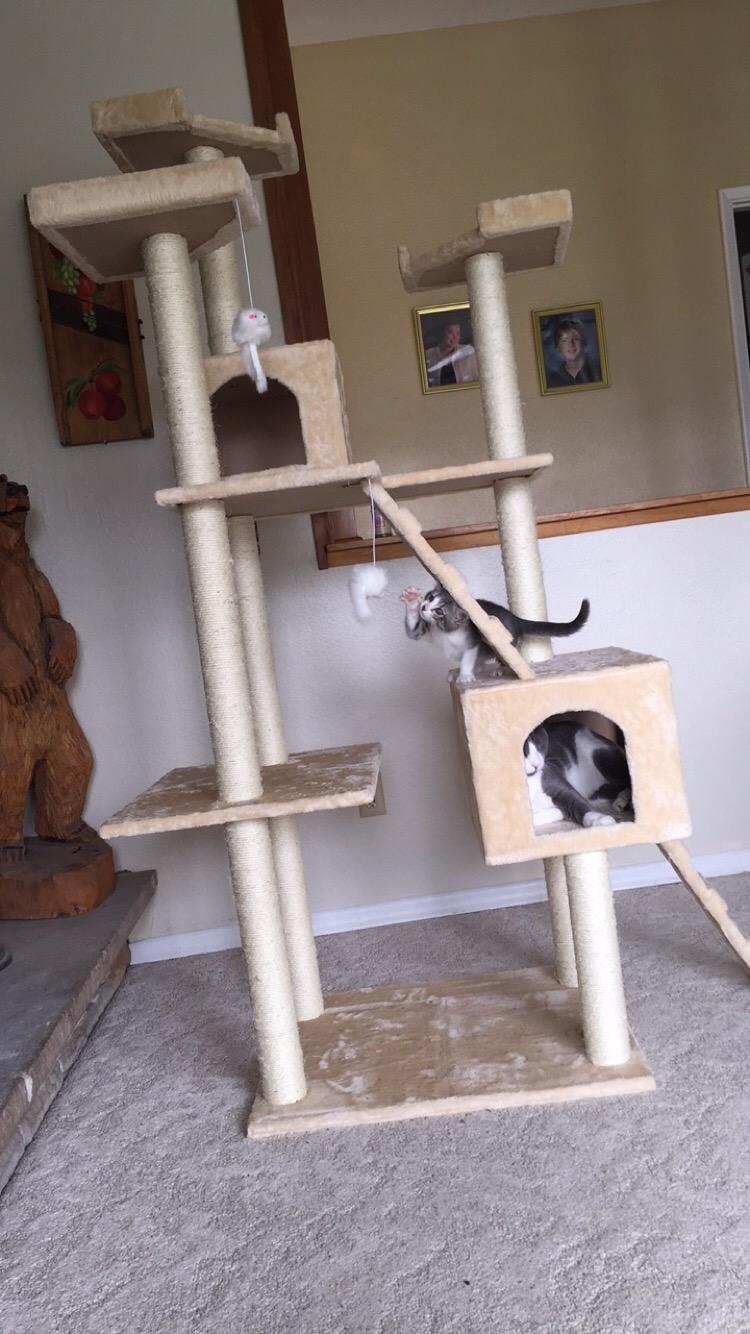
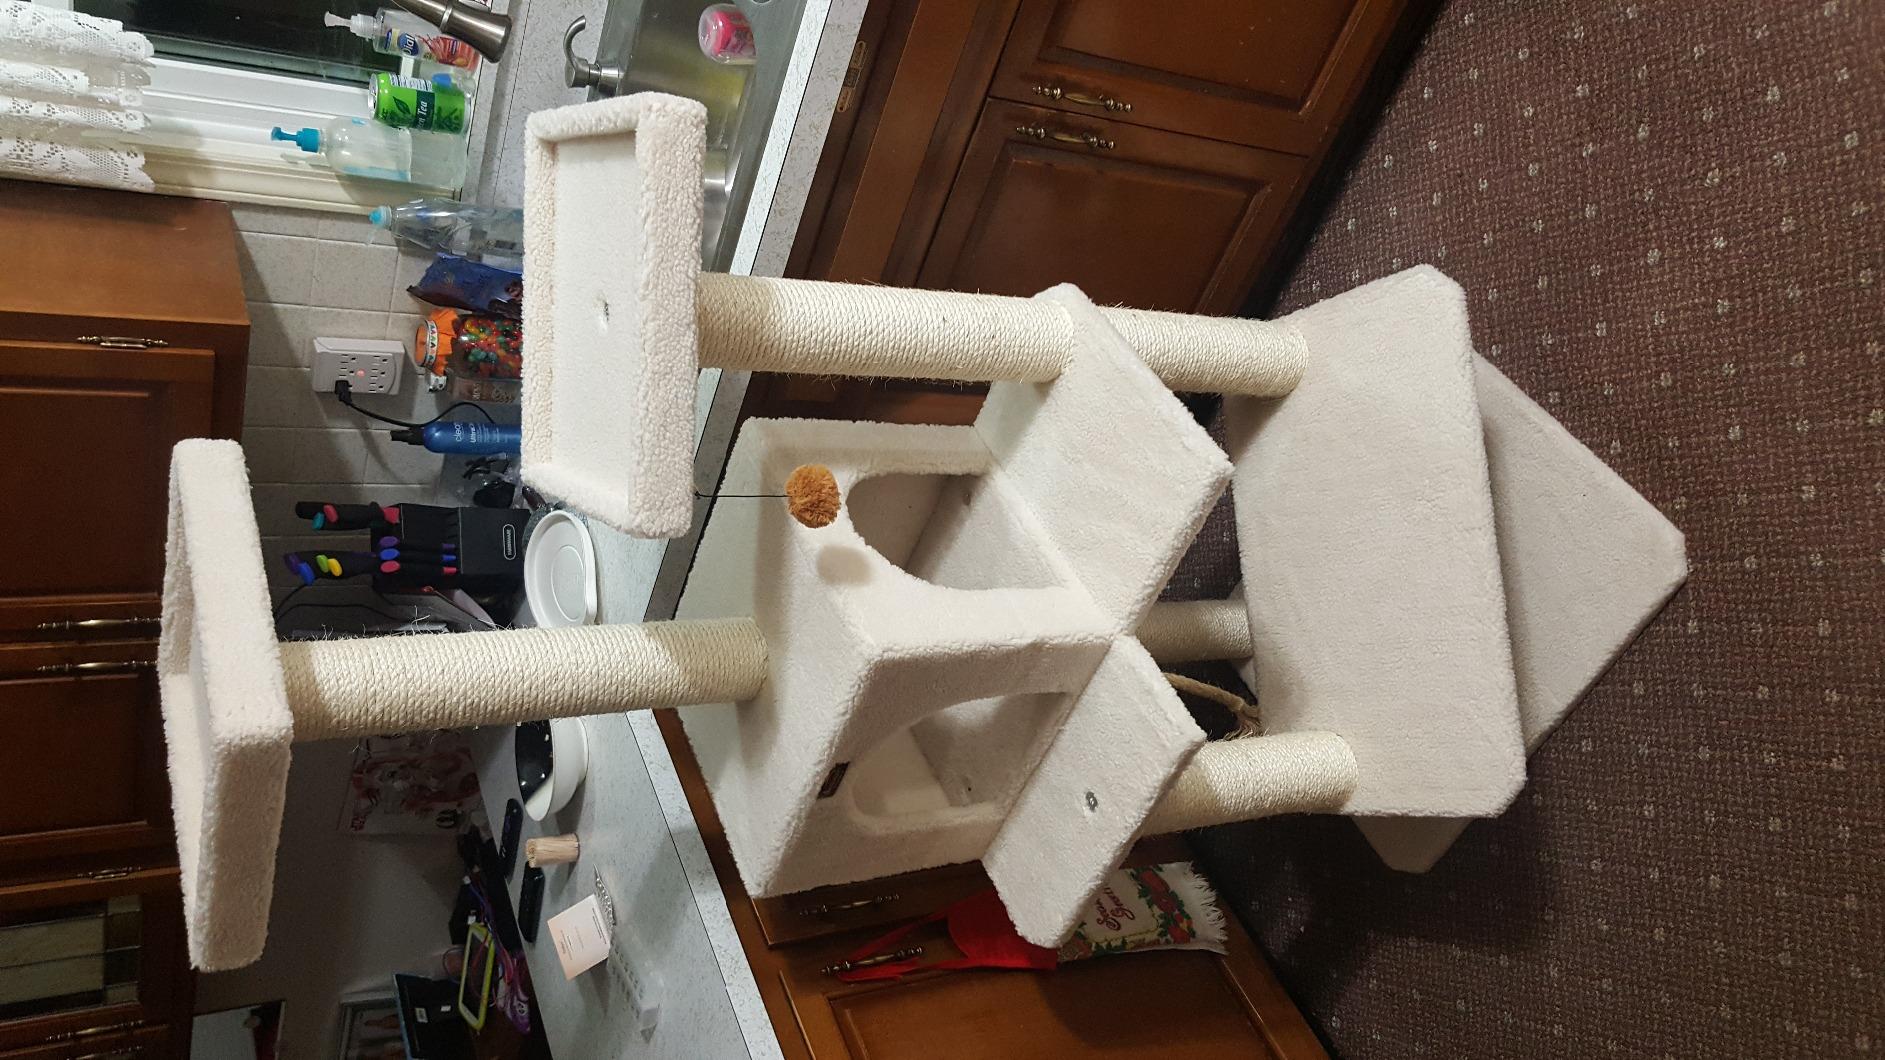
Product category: items_cat tree
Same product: no